Caleb V. Haynes

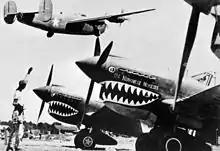
An IATF B-24 Liberator lifts off over P-40 Warhawks at an advance airfield in China.

In June 1942, Haynes went to China to organize and command the Bomber Command of the China Air Task Force (CATF) under General Claire Chennault. His fighter group counterpart was Scott—the three air leaders were the subject of a "Life" magazine article in August which described them as like-minded Southerners who "are quietly tough, despise the word "can't," eliminate all red tape and allow subordinates full range for individual initiative". Haynes told Jack Belden, the "Life" journalist, that he "used to like pursuits better but now he likes bombers", and other airmen confirmed to Belden that Haynes handled bombers as easily as fighters. Belden wrote that the open and frank bomber group leader "does not give a damn about playing Army politics". Chennault, Haynes and Scott were said to "form just about the smartest, don't-give-a-damned-est trio Asia has ever seen." Rarely able to send out more than four or five B-25 Mitchell twin-engine bombers at a time, supported by P-40s each carrying another bomb, Haynes constantly shifted his targets and kept the enemy guessing. Fuel and bomb scarcity limited the scope of operations. For instance, the only sortie on July 8 was Haynes piloting a single B-25 to bomb Japanese headquarters in Tengchong, China, near the border of Burma. Claims and losses in July proved the value of the strategy: One B-25 and five P-40s were lost in the destruction of 24 enemy fighters and 12 bombers. Supplies began to increase in the following months.